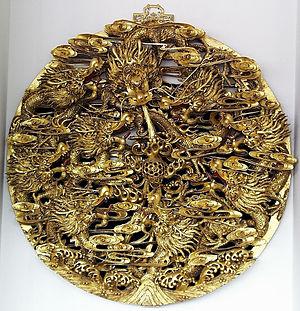
L'Institut pour l'Extrême-Orient est une filière de l'université de Ludwigshafen et a pour spécialité l'économie de la Corée, Japon et de la Chine.